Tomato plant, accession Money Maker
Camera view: tilt-top (135 deg); turntable rotation: 270 degrees
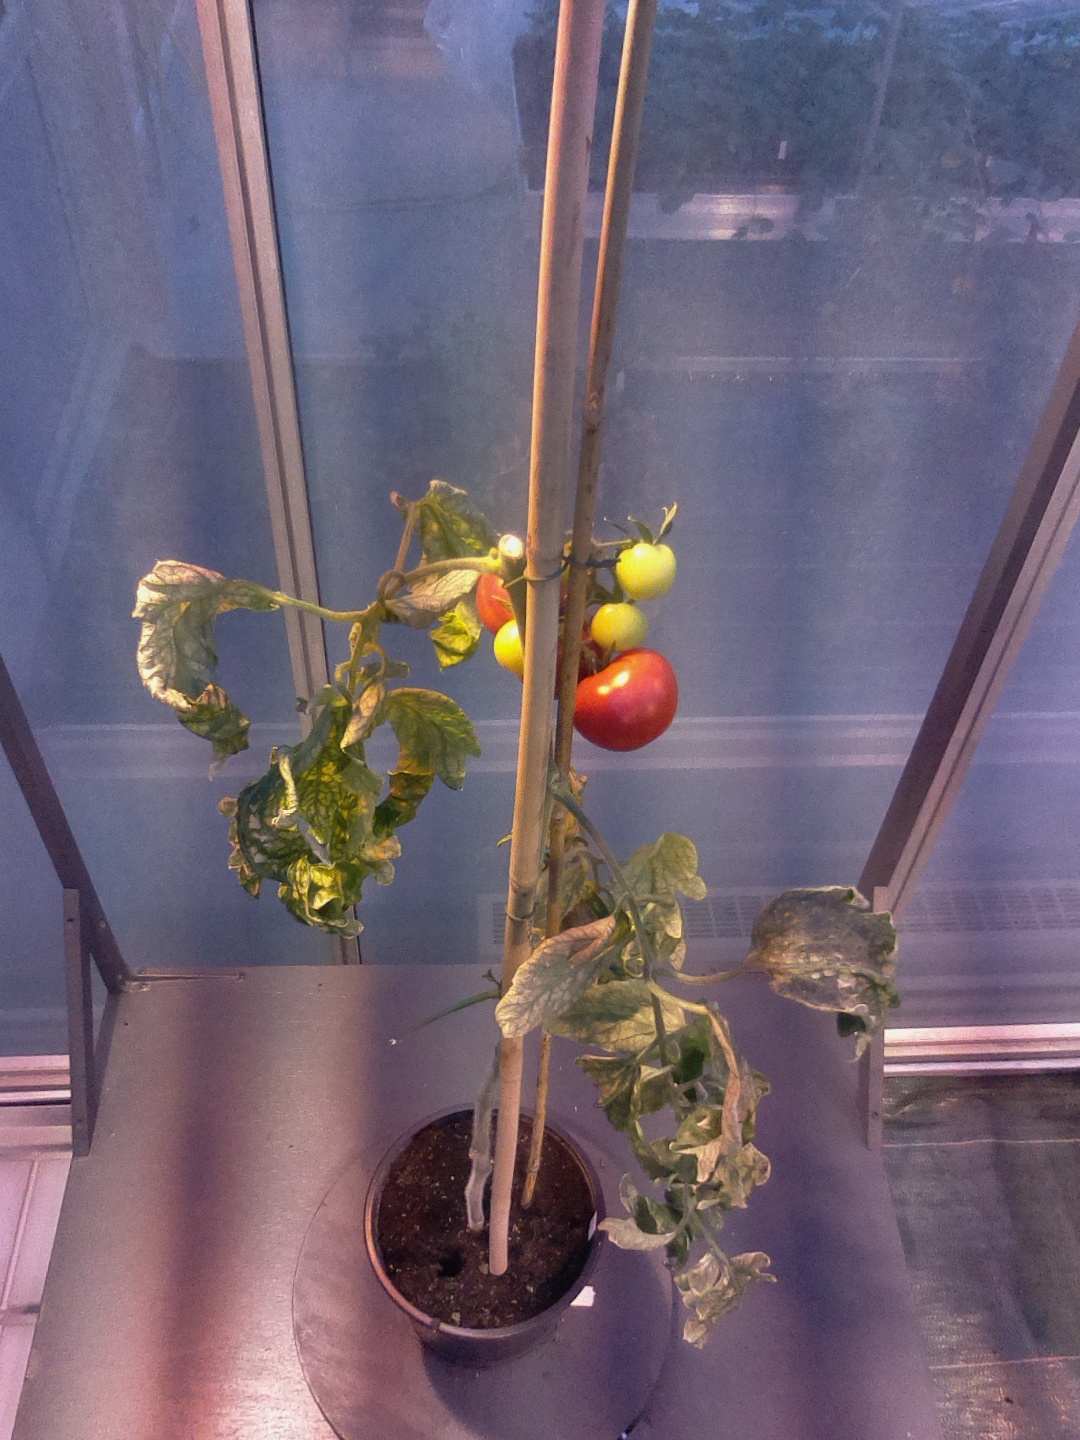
BBCH growth stage 85: 50%-60% of fruits show typical fully ripe color